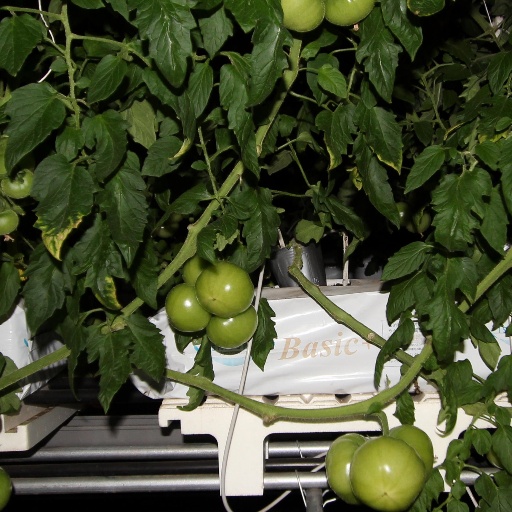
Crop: tomato